Capture of Fort Ticonderoga

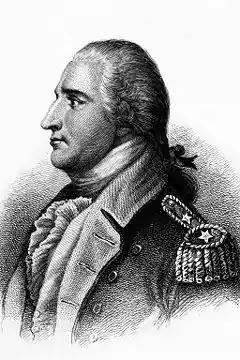
A black-and-white print of a head-and-shoulders portrait. Arnold faces left, with his light-colored hair tied back. He is wearing a dark military jacket with light-colored lapels, and the ruffles of his shirt are visible. The jacket has epaulets decorated with two stars.

In July 1775, General Philip Schuyler began using the fort as the staging ground for the invasion of Quebec that was launched in late August. In the winter of 1775–1776, Henry Knox directed the transportation of the guns of Ticonderoga to Boston. The guns were placed upon Dorchester Heights overlooking the besieged city and the British ships in the harbor, prompting the British to evacuate their troops and Loyalist supporters from the city in March 1776.